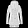
Label: Coat